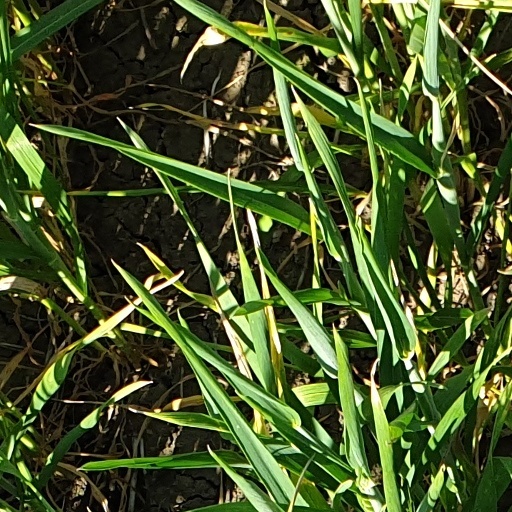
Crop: wheat